Deron Miller

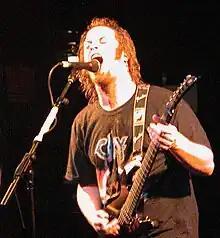
Miller performing with CKY in 2009

Deron John Miller (born May 21, 1976) is an American musician and songwriter. He is best known as the former lead vocalist and rhythm guitarist of the rock band CKY, which he co-founded in 1998. Other bands Miller fronts include the progressive metal band Foreign Objects, the melodic death metal band World Under Blood, and the alternative metal band 96 Bitter Beings.